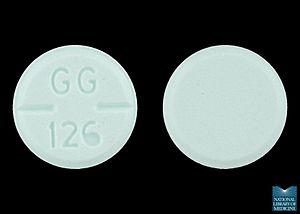
L'halopéridol est une butyrophénone et un médicament antipsychotique typique de la classe des neuroleptiques. Il a été développé en 1957 par la firme belge Janssen Pharmaceutica.